Erin Richards

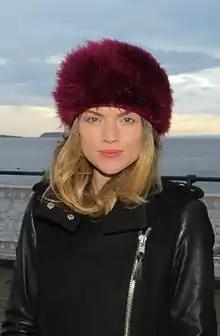
Richards in 2016

Richards was born on 12 December 1983, in Penarth, Wales. She trained at the Royal Welsh College of Music and Drama. She presented the Welsh language teen magazine show Mosgito for S4C and appeared in short films before landing significant roles in BBC TV programmes "Crash" and "Being Human".